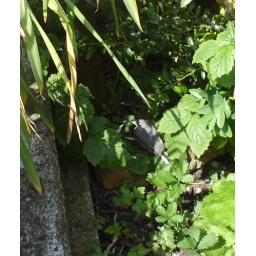
Went out in to the garden and heard a chirping sound, looked down to see a bird just sitting in the plants